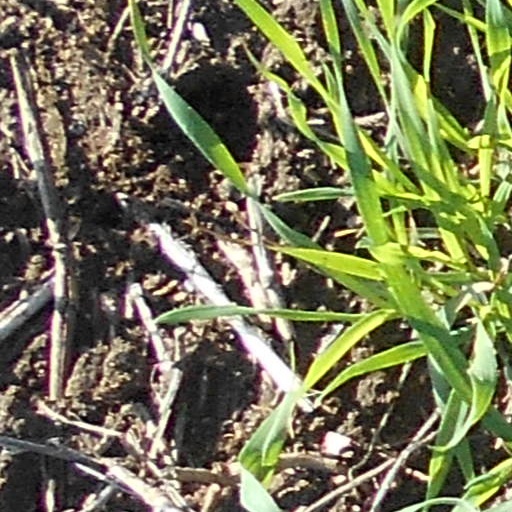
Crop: wheat